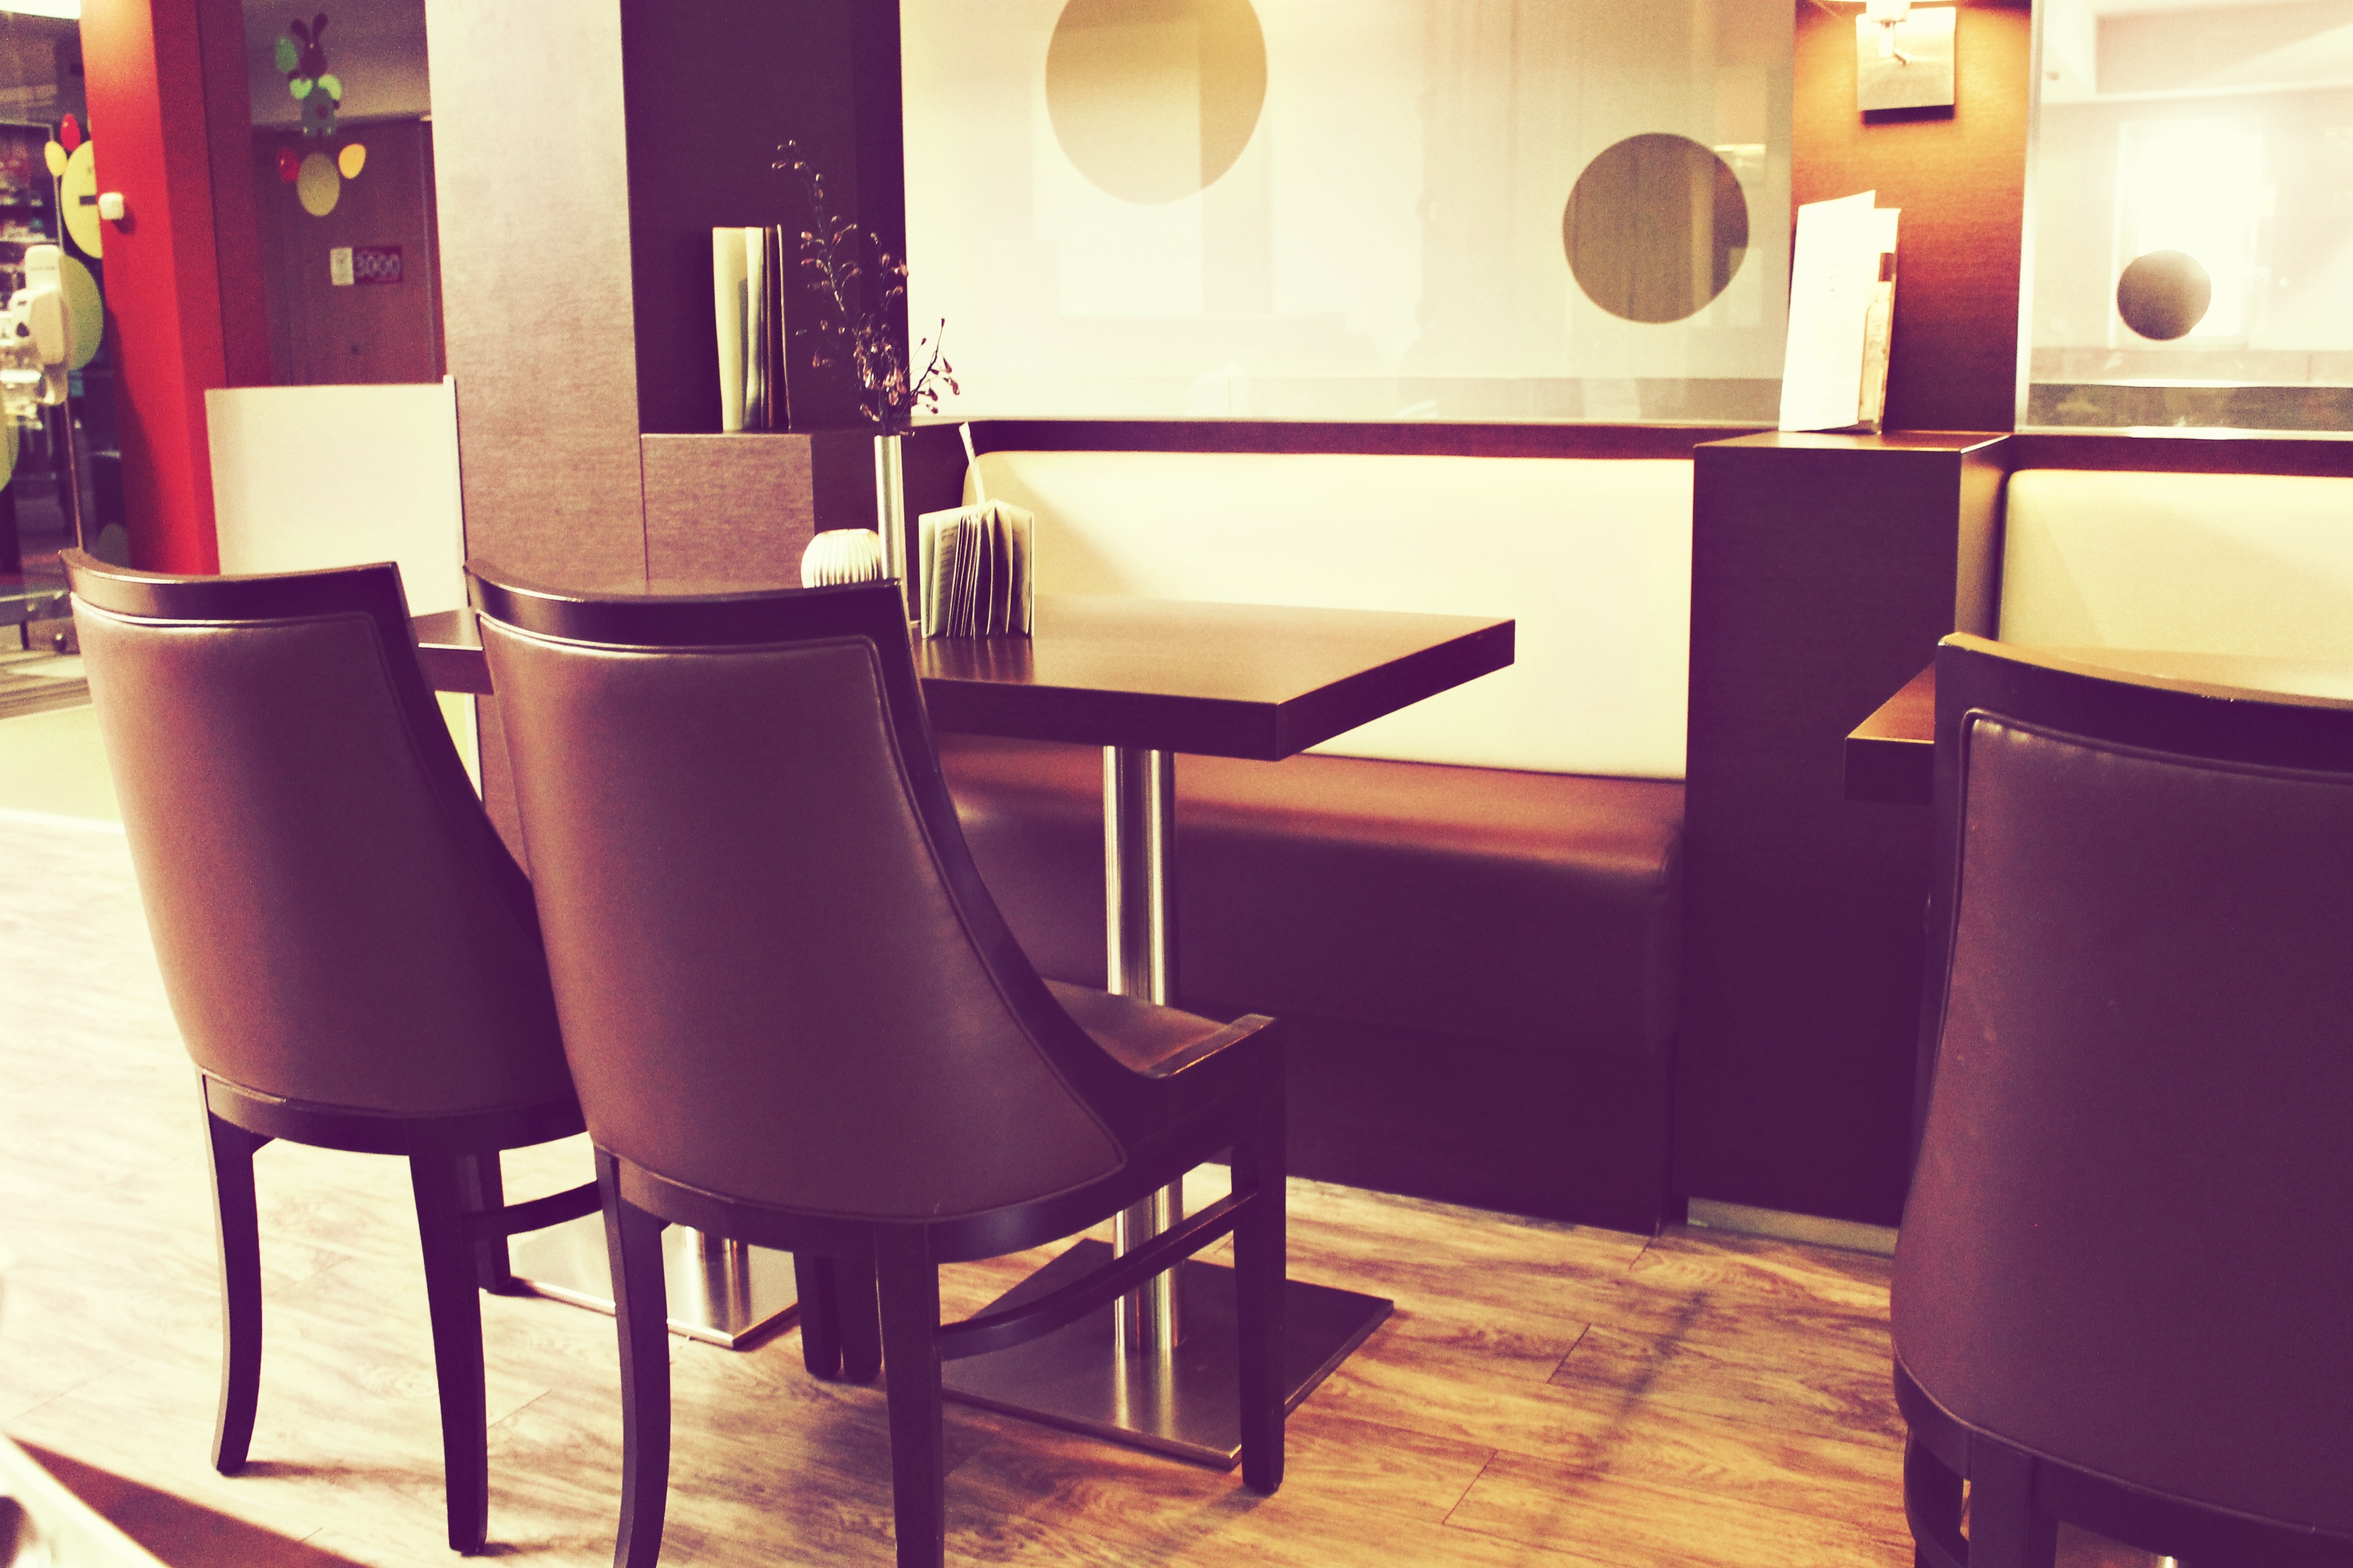
table, cafe, vintage, chair, restaurant, equipment, color, kitchen, rest, furniture, room, modern, interior design, place setting, design, wallpaper, serenity, canteen, resting, mood, wellness, dining room, tea shop